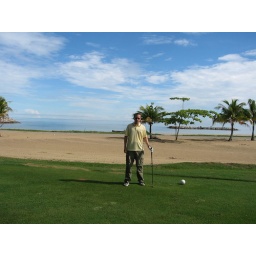
preparing to hit my ball majestically over the beach sand trap